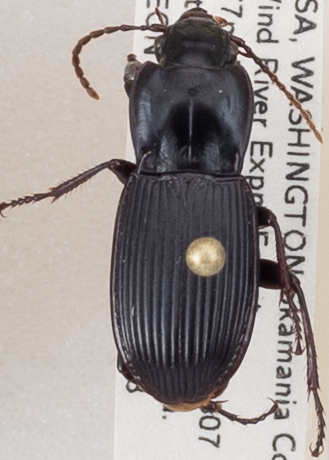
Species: Pterostichus herculaneus
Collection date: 2018-07-03
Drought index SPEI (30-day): -1.45
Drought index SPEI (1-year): -0.32
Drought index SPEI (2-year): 0.71